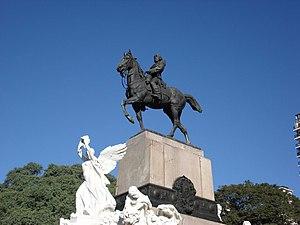
Bartolomé Mitre, né le 26 juin 1821 à Buenos Aires et mort dans la même ville le 19 janvier 1906, est un militaire, homme politique et historien argentin.